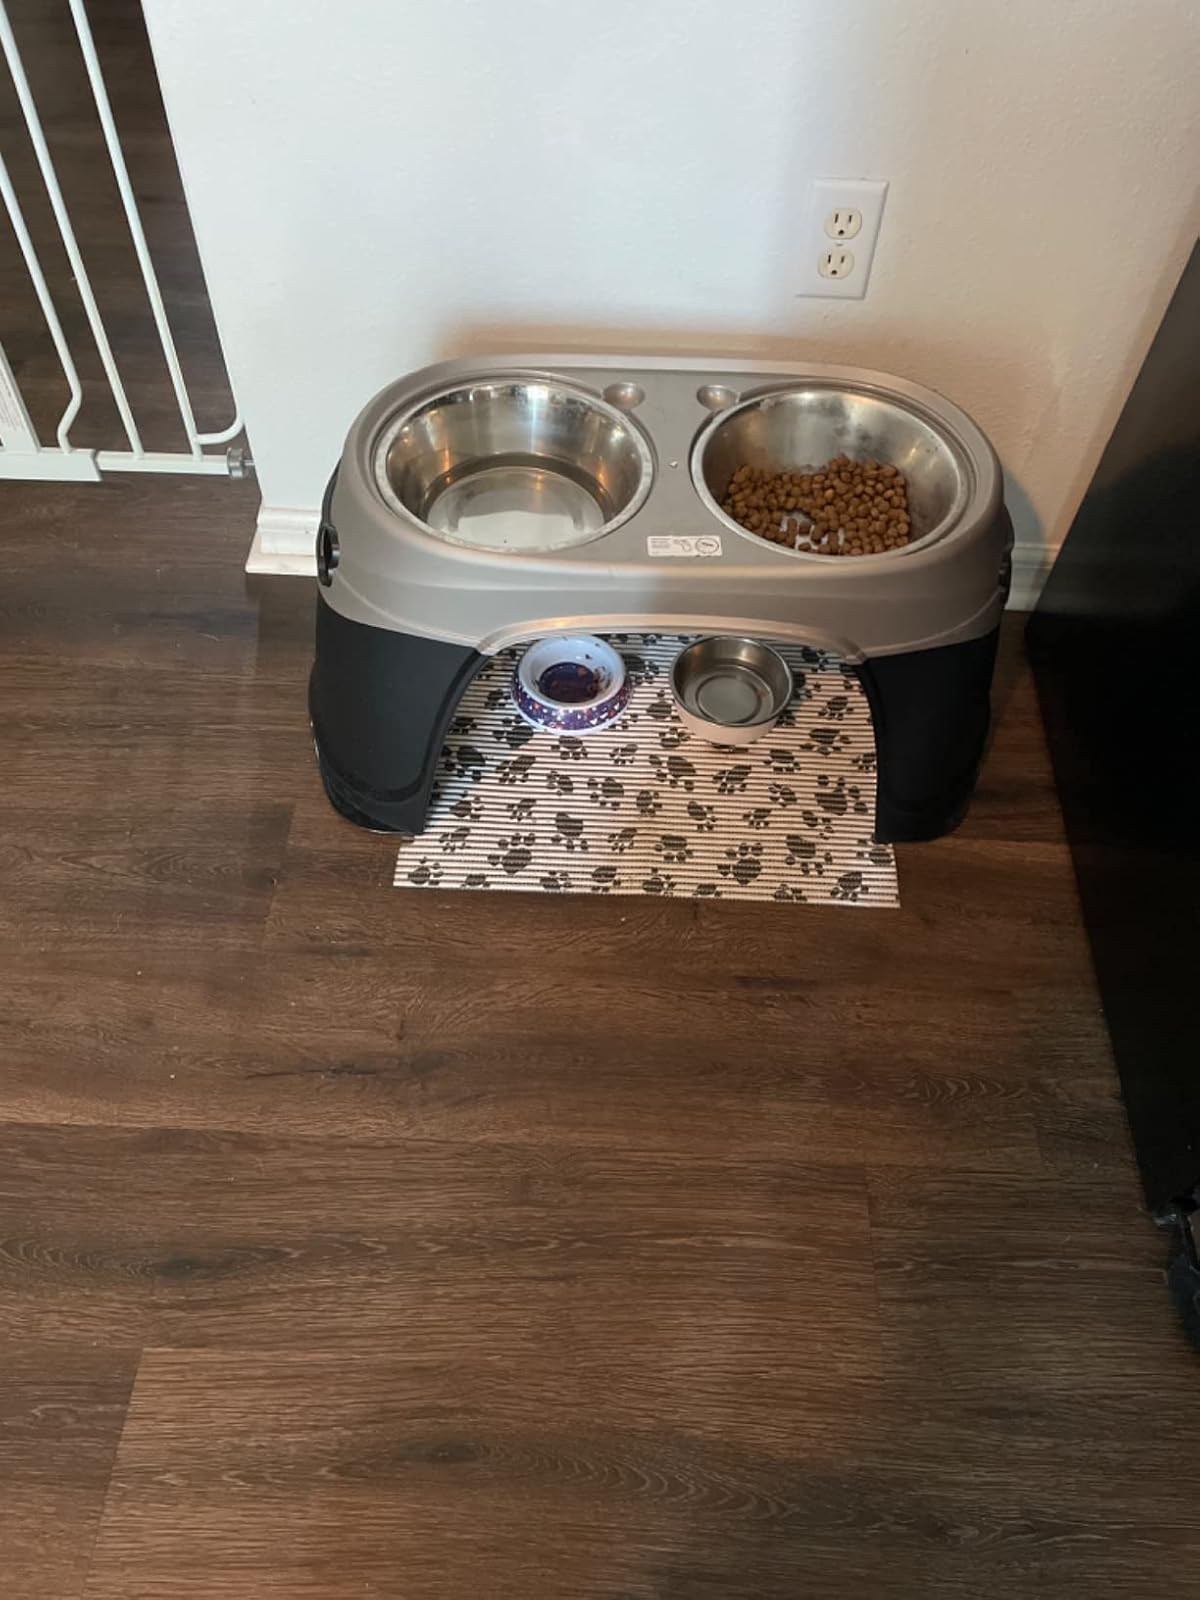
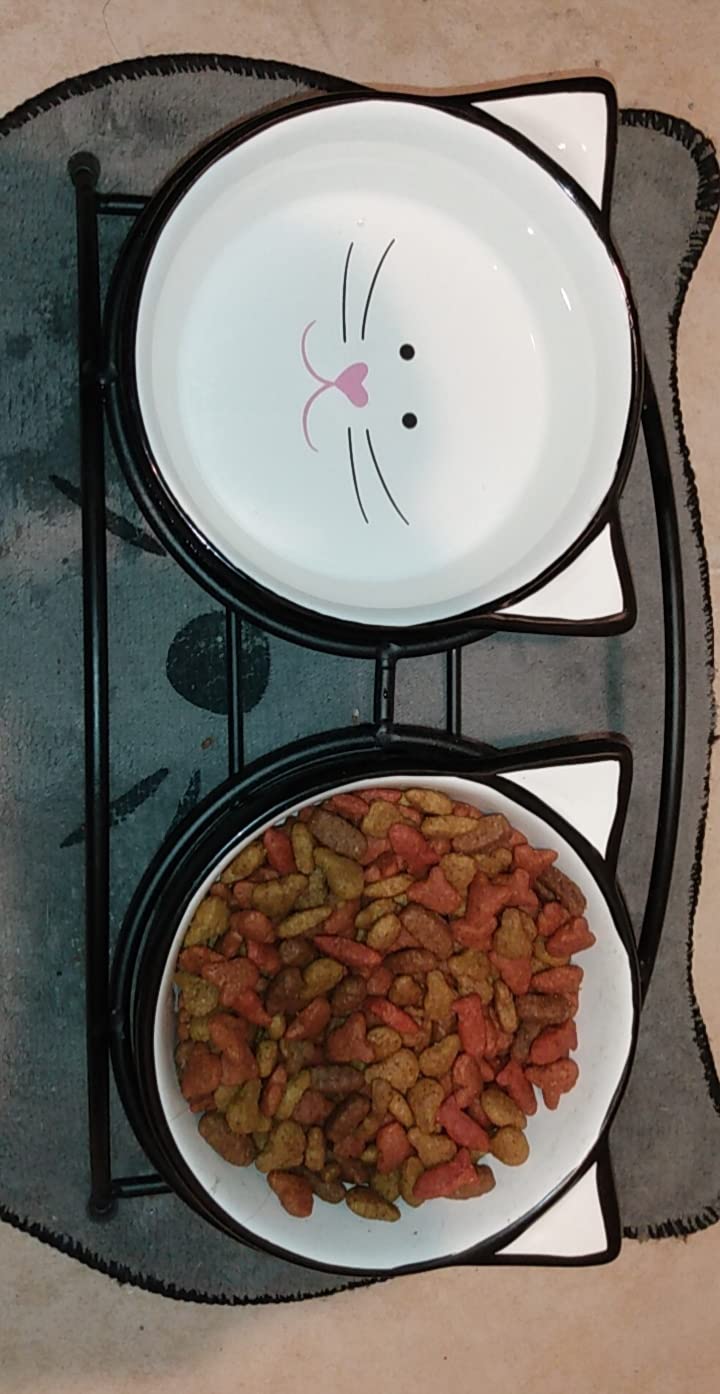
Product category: items_bowl
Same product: no